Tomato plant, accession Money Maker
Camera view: bottom (45 deg); turntable rotation: 30 degrees
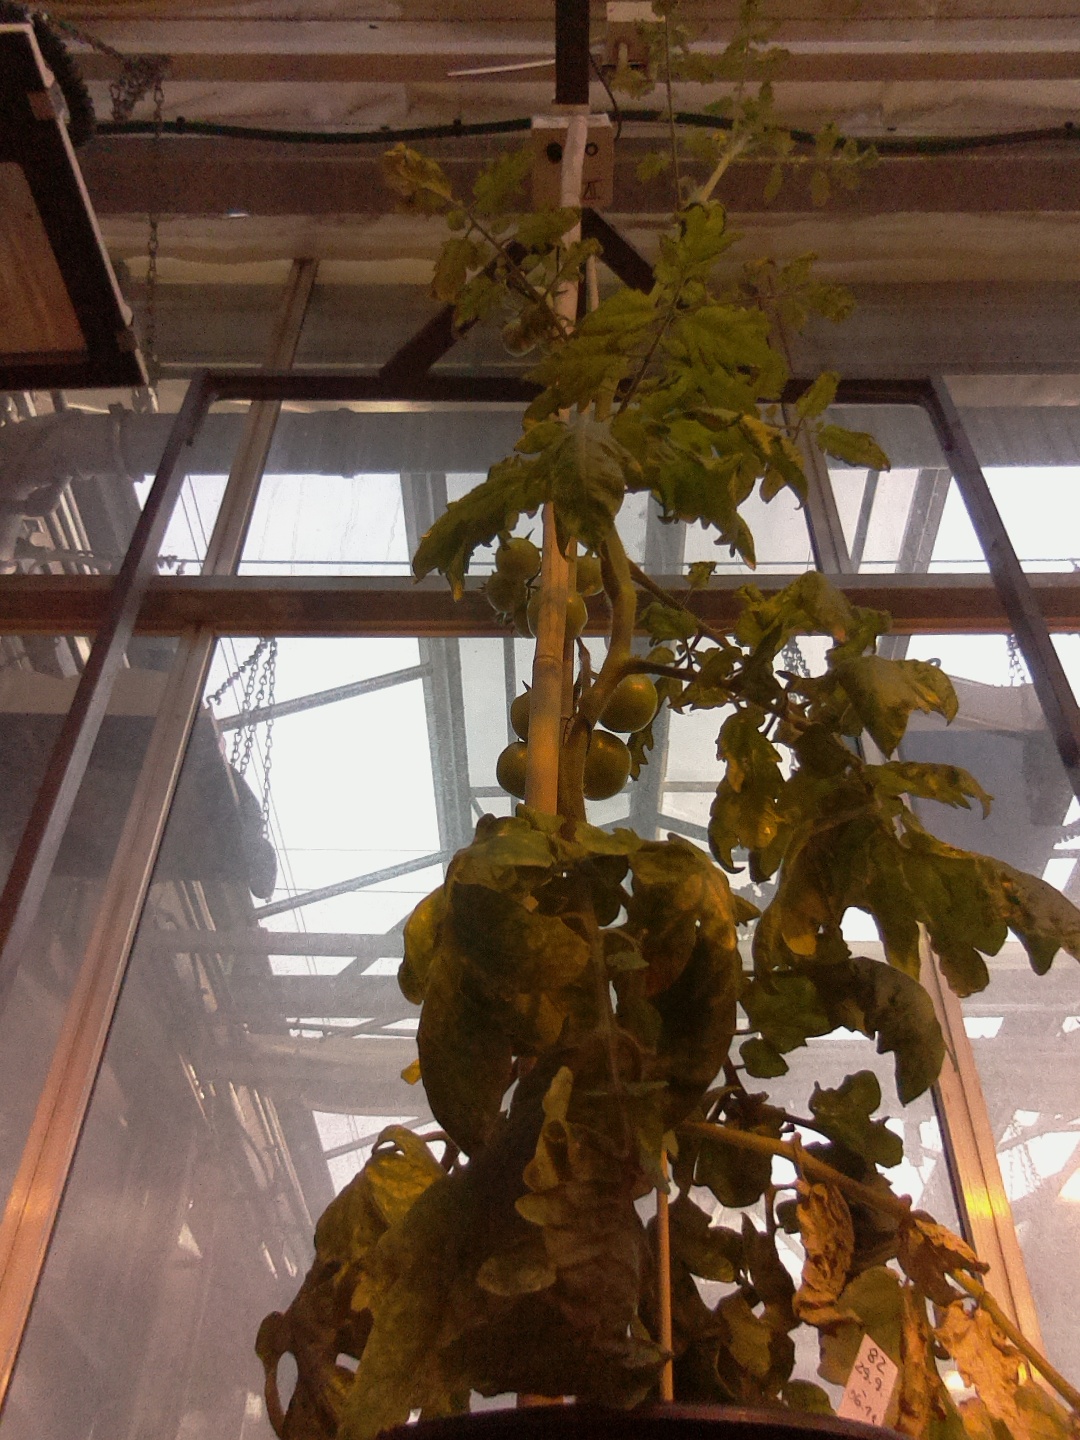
BBCH growth stage 74: 40%-50% of final fruit size